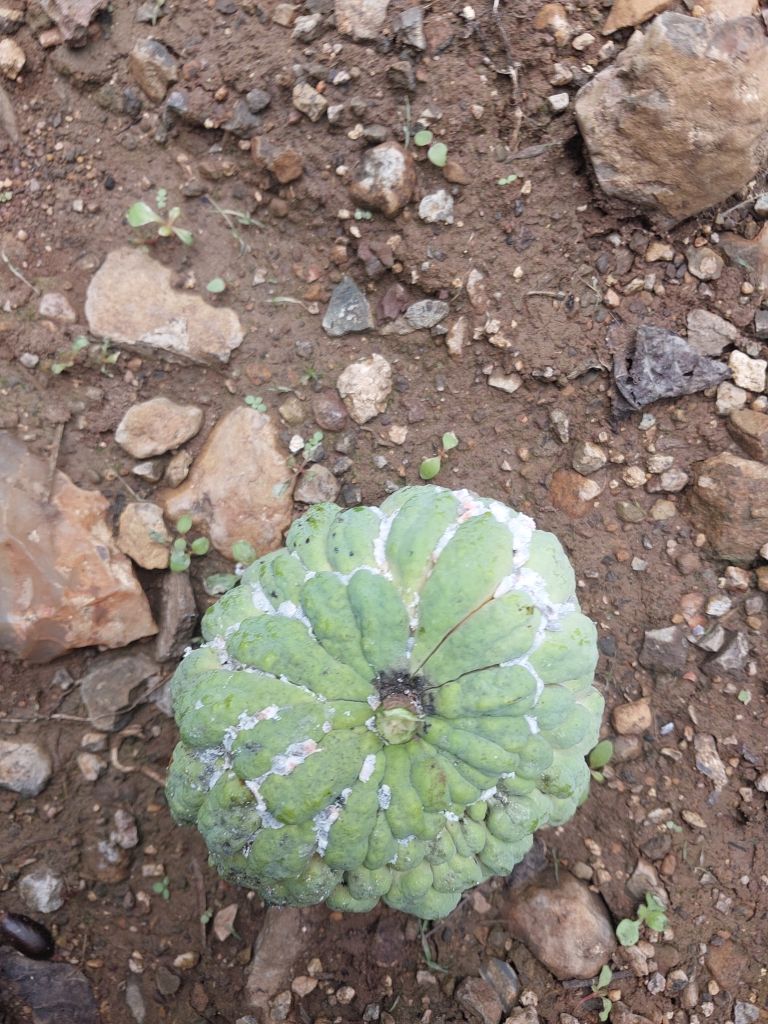
Disease label: Mealy Bug